Cocaine

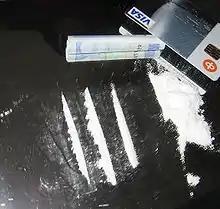
Lines of cocaine prepared for snorting. Contaminated currency such as banknotes might serve as a fomite of diseases like hepatitis C

Recreational cocaine is typically not taken by mouth due to its poor bioavailability, instead it is usually snorted, injected.